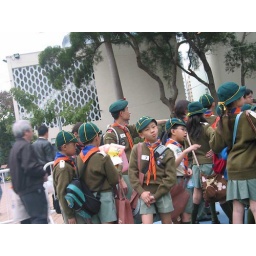
children in the flower market